Jo Young-nam

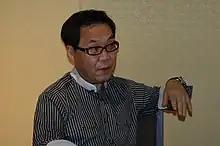
Jo in 2008

Jo Young-nam (born April 2, 1945), also known as Cho Youngnam, is a South Korean singer-songwriter, painter, writer, and television personality. He started his singing career in 1968.